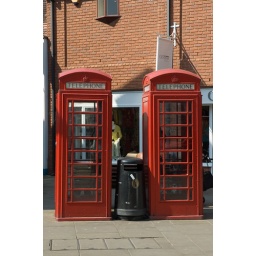
Old style Red telephone boxes in the centre of Stratford Upon Avon